Chennai Mass Rapid Transit System

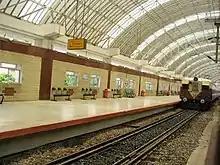
Chindadripet station, one of the stations on the MRTS line

, the MRTS line has 18 operational stations. The Chennai Beach station, one of the termini, is a hub for several suburban trains. Along with the Chennai Fort station, it offers connectivity to the commercial area of Broadway. The Park Town station is located near the Chennai Central station, which is a hub for other suburban lines and for long-distance express trains.